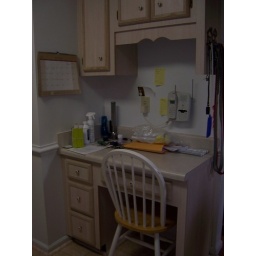
built in kitchen desk